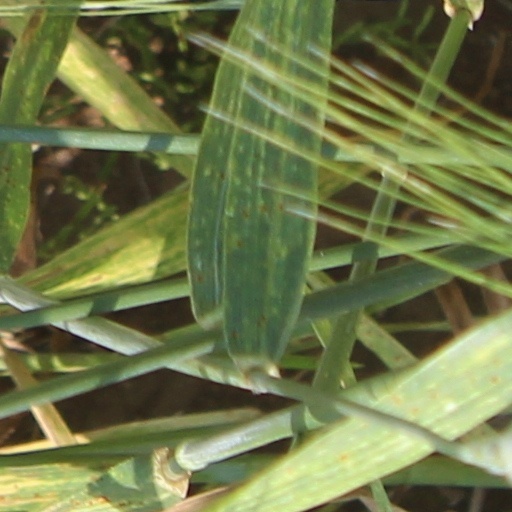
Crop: wheat